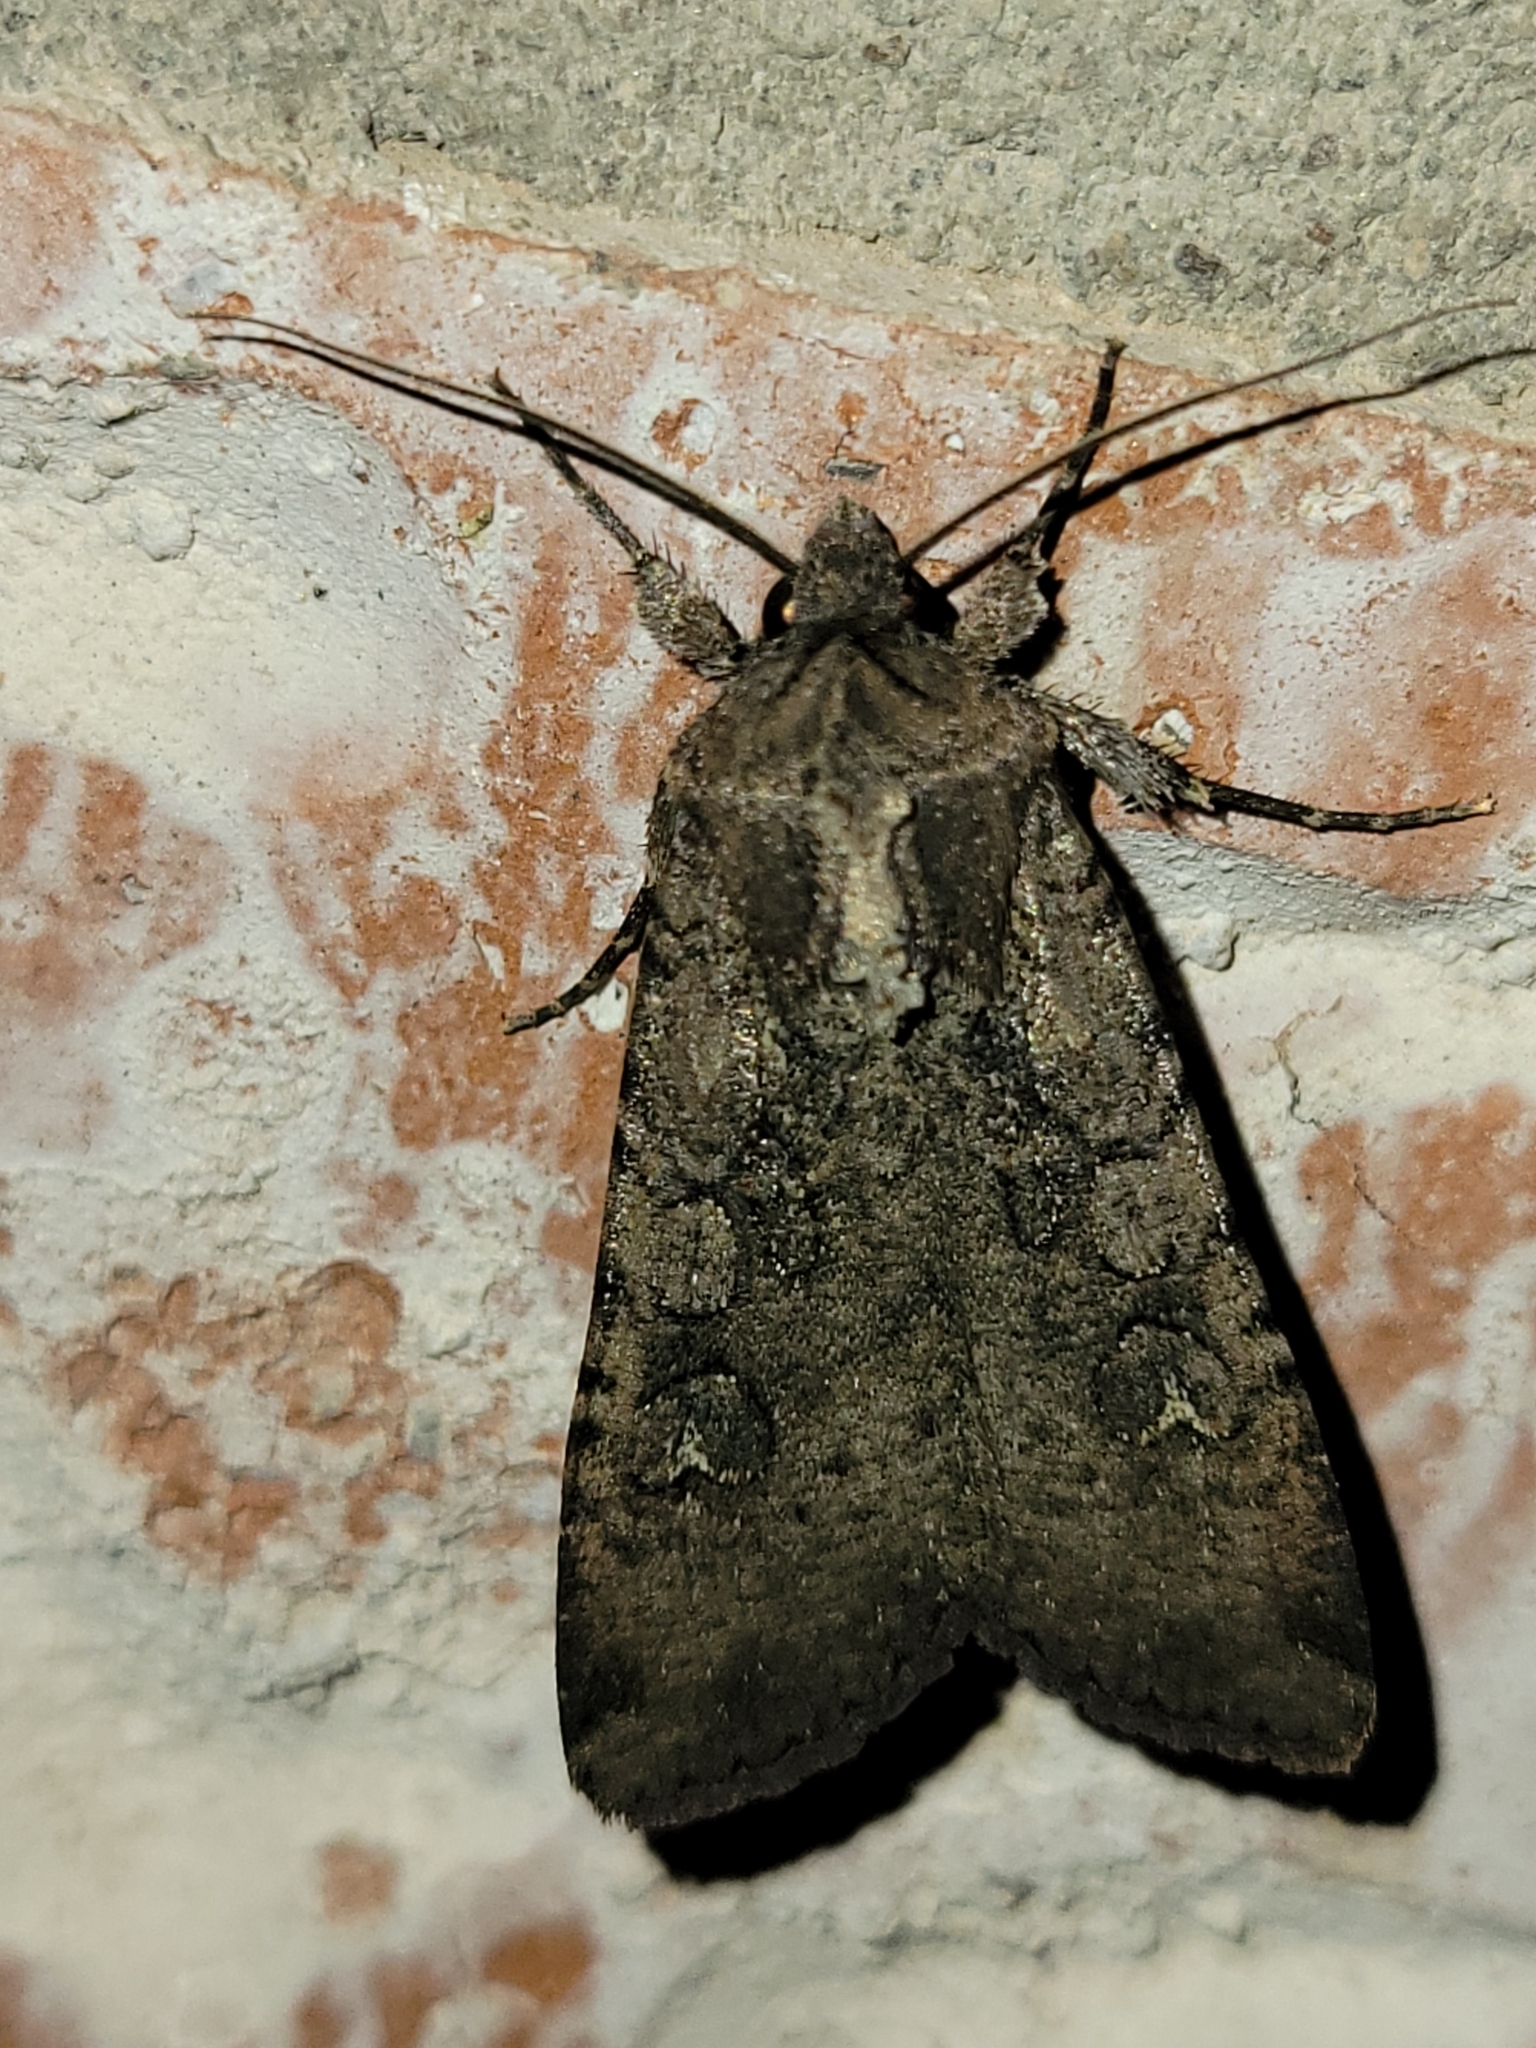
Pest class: cutworms